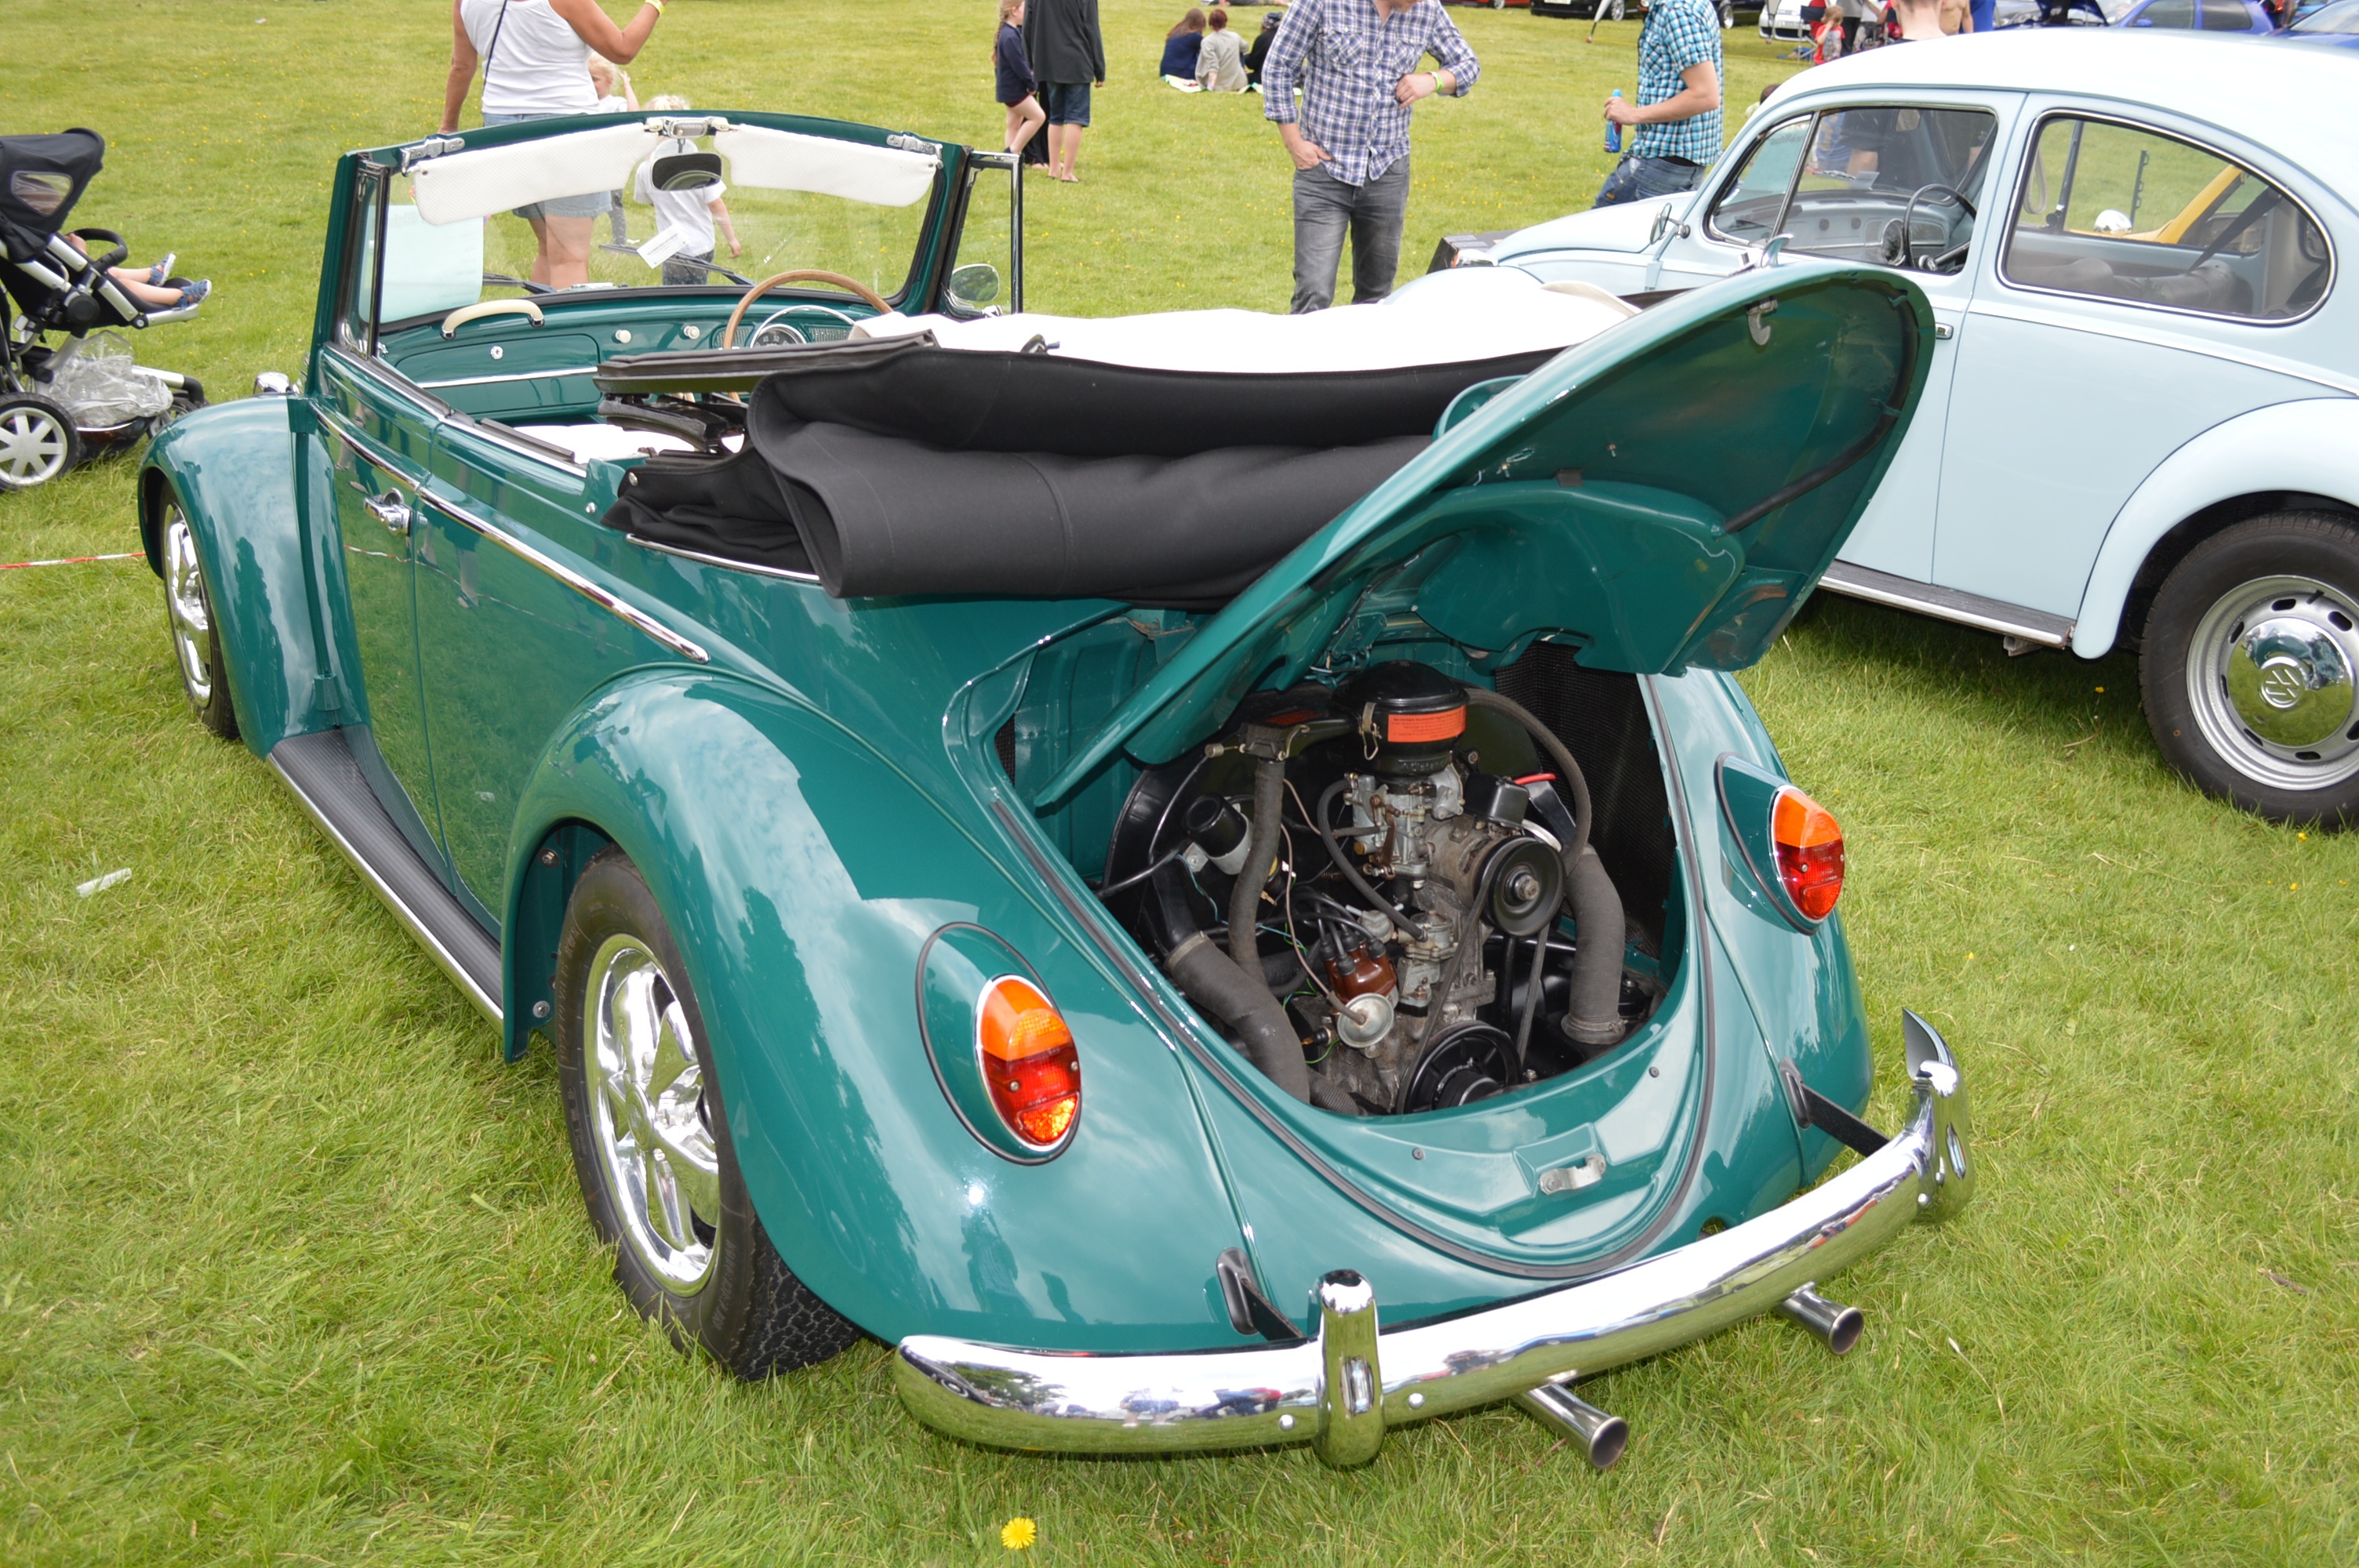
car, vintage, wheel, automobile, vehicle, classic car, sports car, vintage car, sedan, classic, convertible, beetle, antique car, land vehicle, volkswagen beetle, touring car, automobile make, compact car, automotive design, subcompact car, volkswagen type 14a